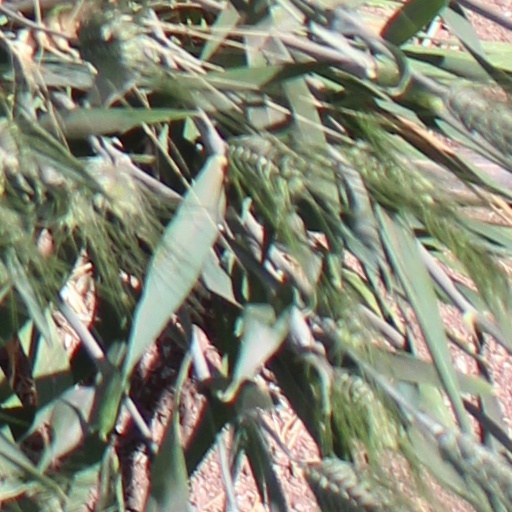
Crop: wheat